Barbarina Brand

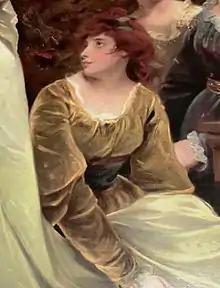
This detail from a 1791 portrait of the Duchess of York by John Hoppner shows Asgill's wife Sophia sitting at her feet. Lady Asgill was Lady of the Bedchamber to the Duchess, and was godmother to Hoppner's granddaughter, Helen Clarence.

Barbarina Ogle was born in 1767. She was the third daughter of Admiral Sir Chaloner Ogle, 1st Baronet (died 1816), and Hester Thomas (daughter of John Thomas, Bishop of Winchester). Her brother was Admiral Sir Charles Ogle, 2nd Baronet. Her sister, Sophia, was married to General Sir Charles Asgill, 2nd Baronet.